Tron: Legacy (soundtrack)

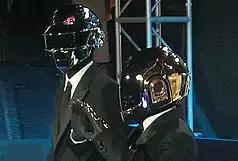
Daft Punk attending the global film premiere of "Tron: Legacy"

The first theatrical trailer for "Tron: Legacy" featured the track "The Game Has Changed". A "special presentation" trailer featuring Daft Punk and their track "Derezzed" was released online on October 26, 2010. The official music video for "Derezzed" was released online on December 7, 2010. The video features Daft Punk playing an old arcade game in Flynn's Arcade, and an appearance by "Tron: Legacy" cast member Olivia Wilde. The video was later included as a bonus feature on the DVD and Blu-ray releases of "Tron: Legacy".